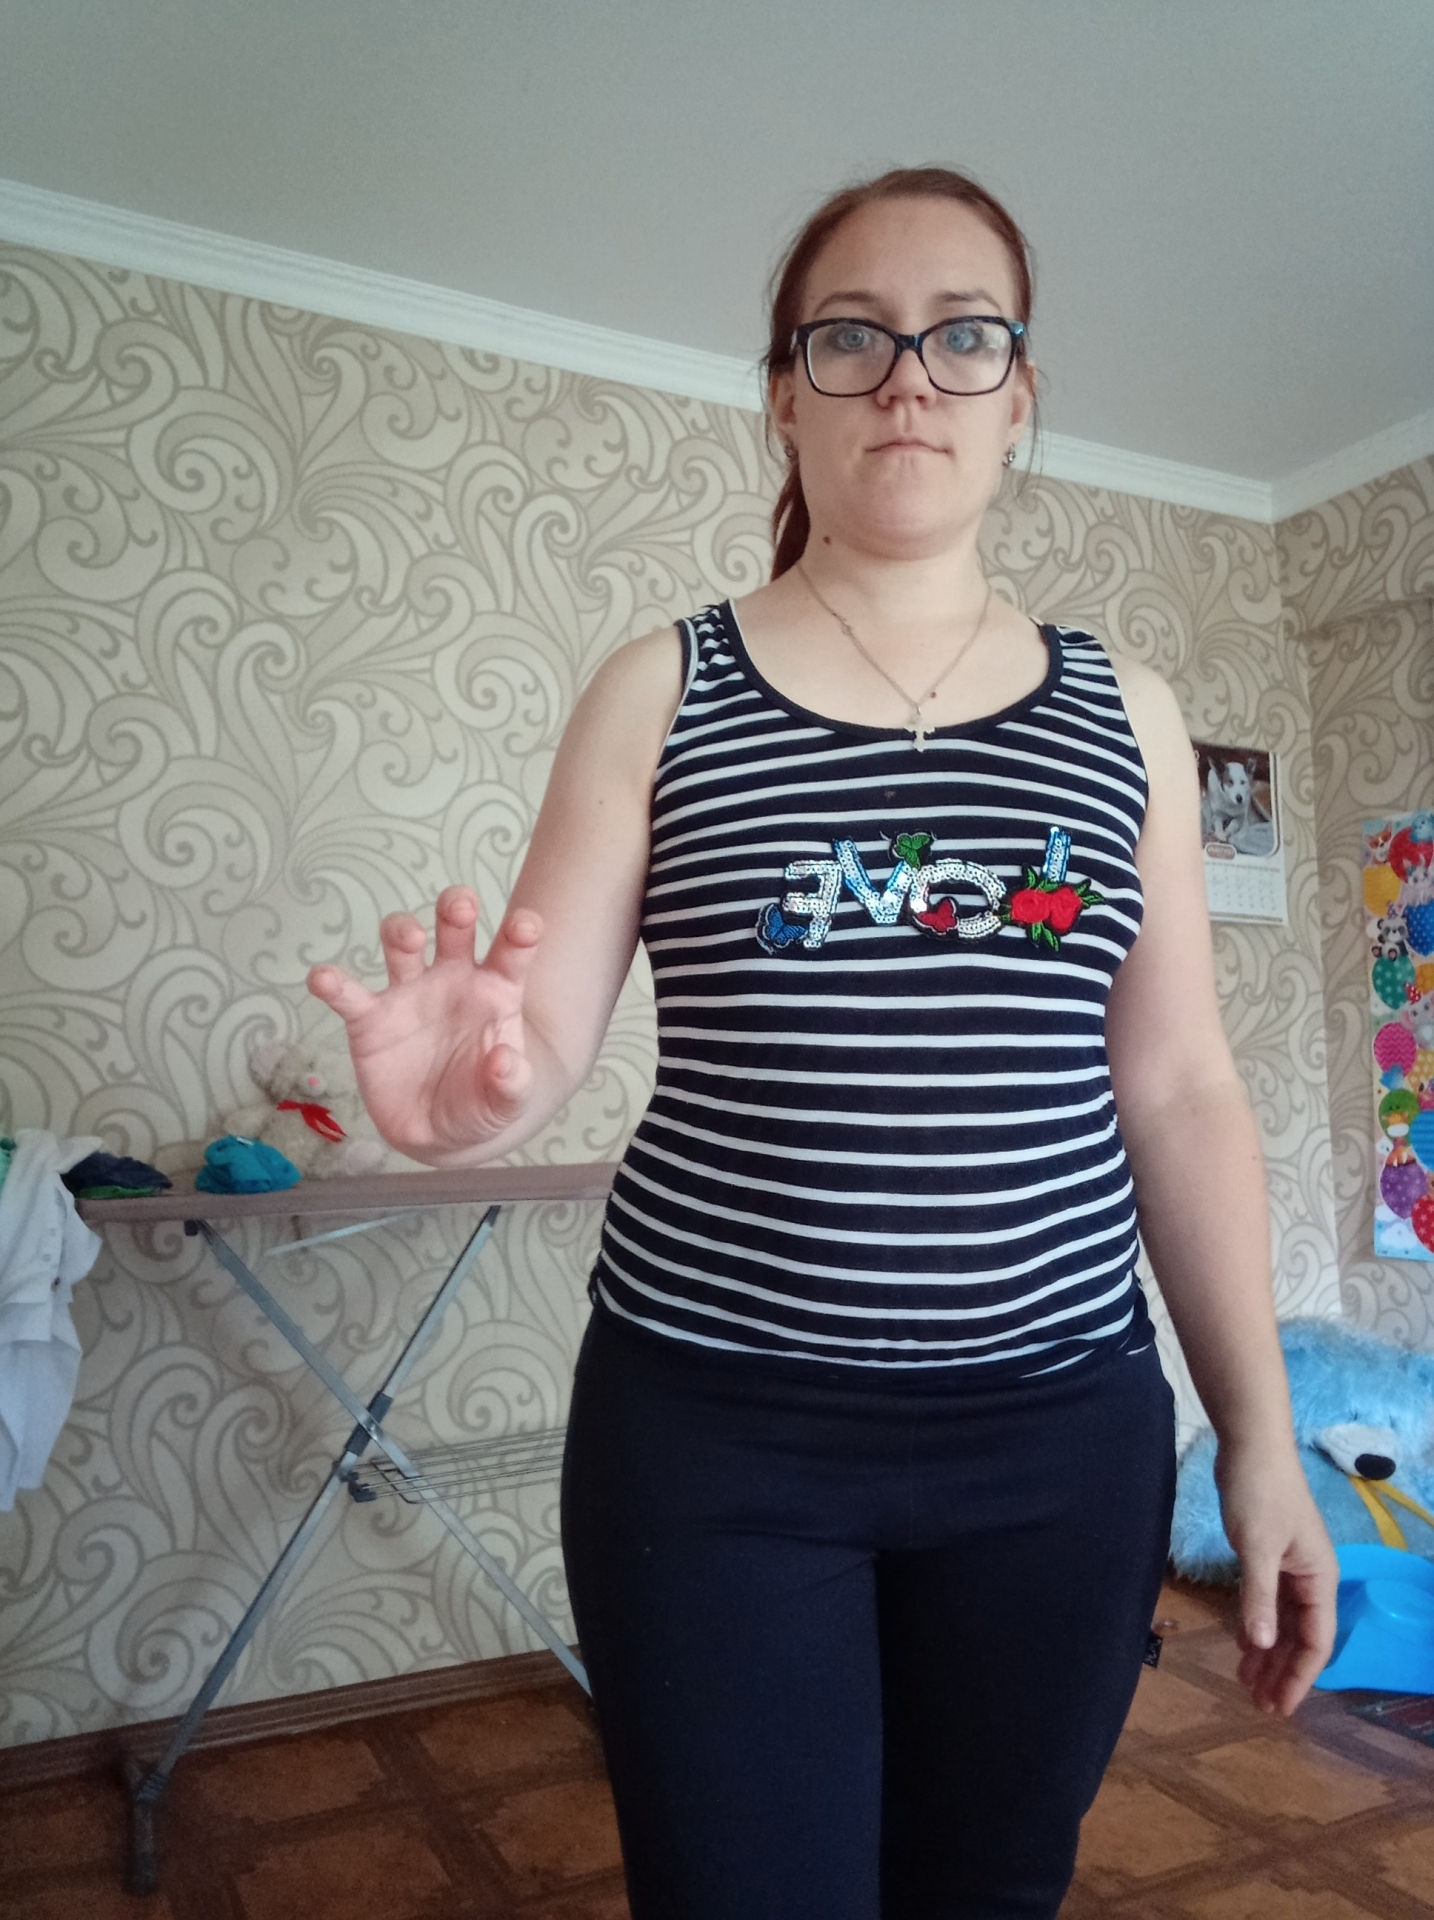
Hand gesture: grabbing